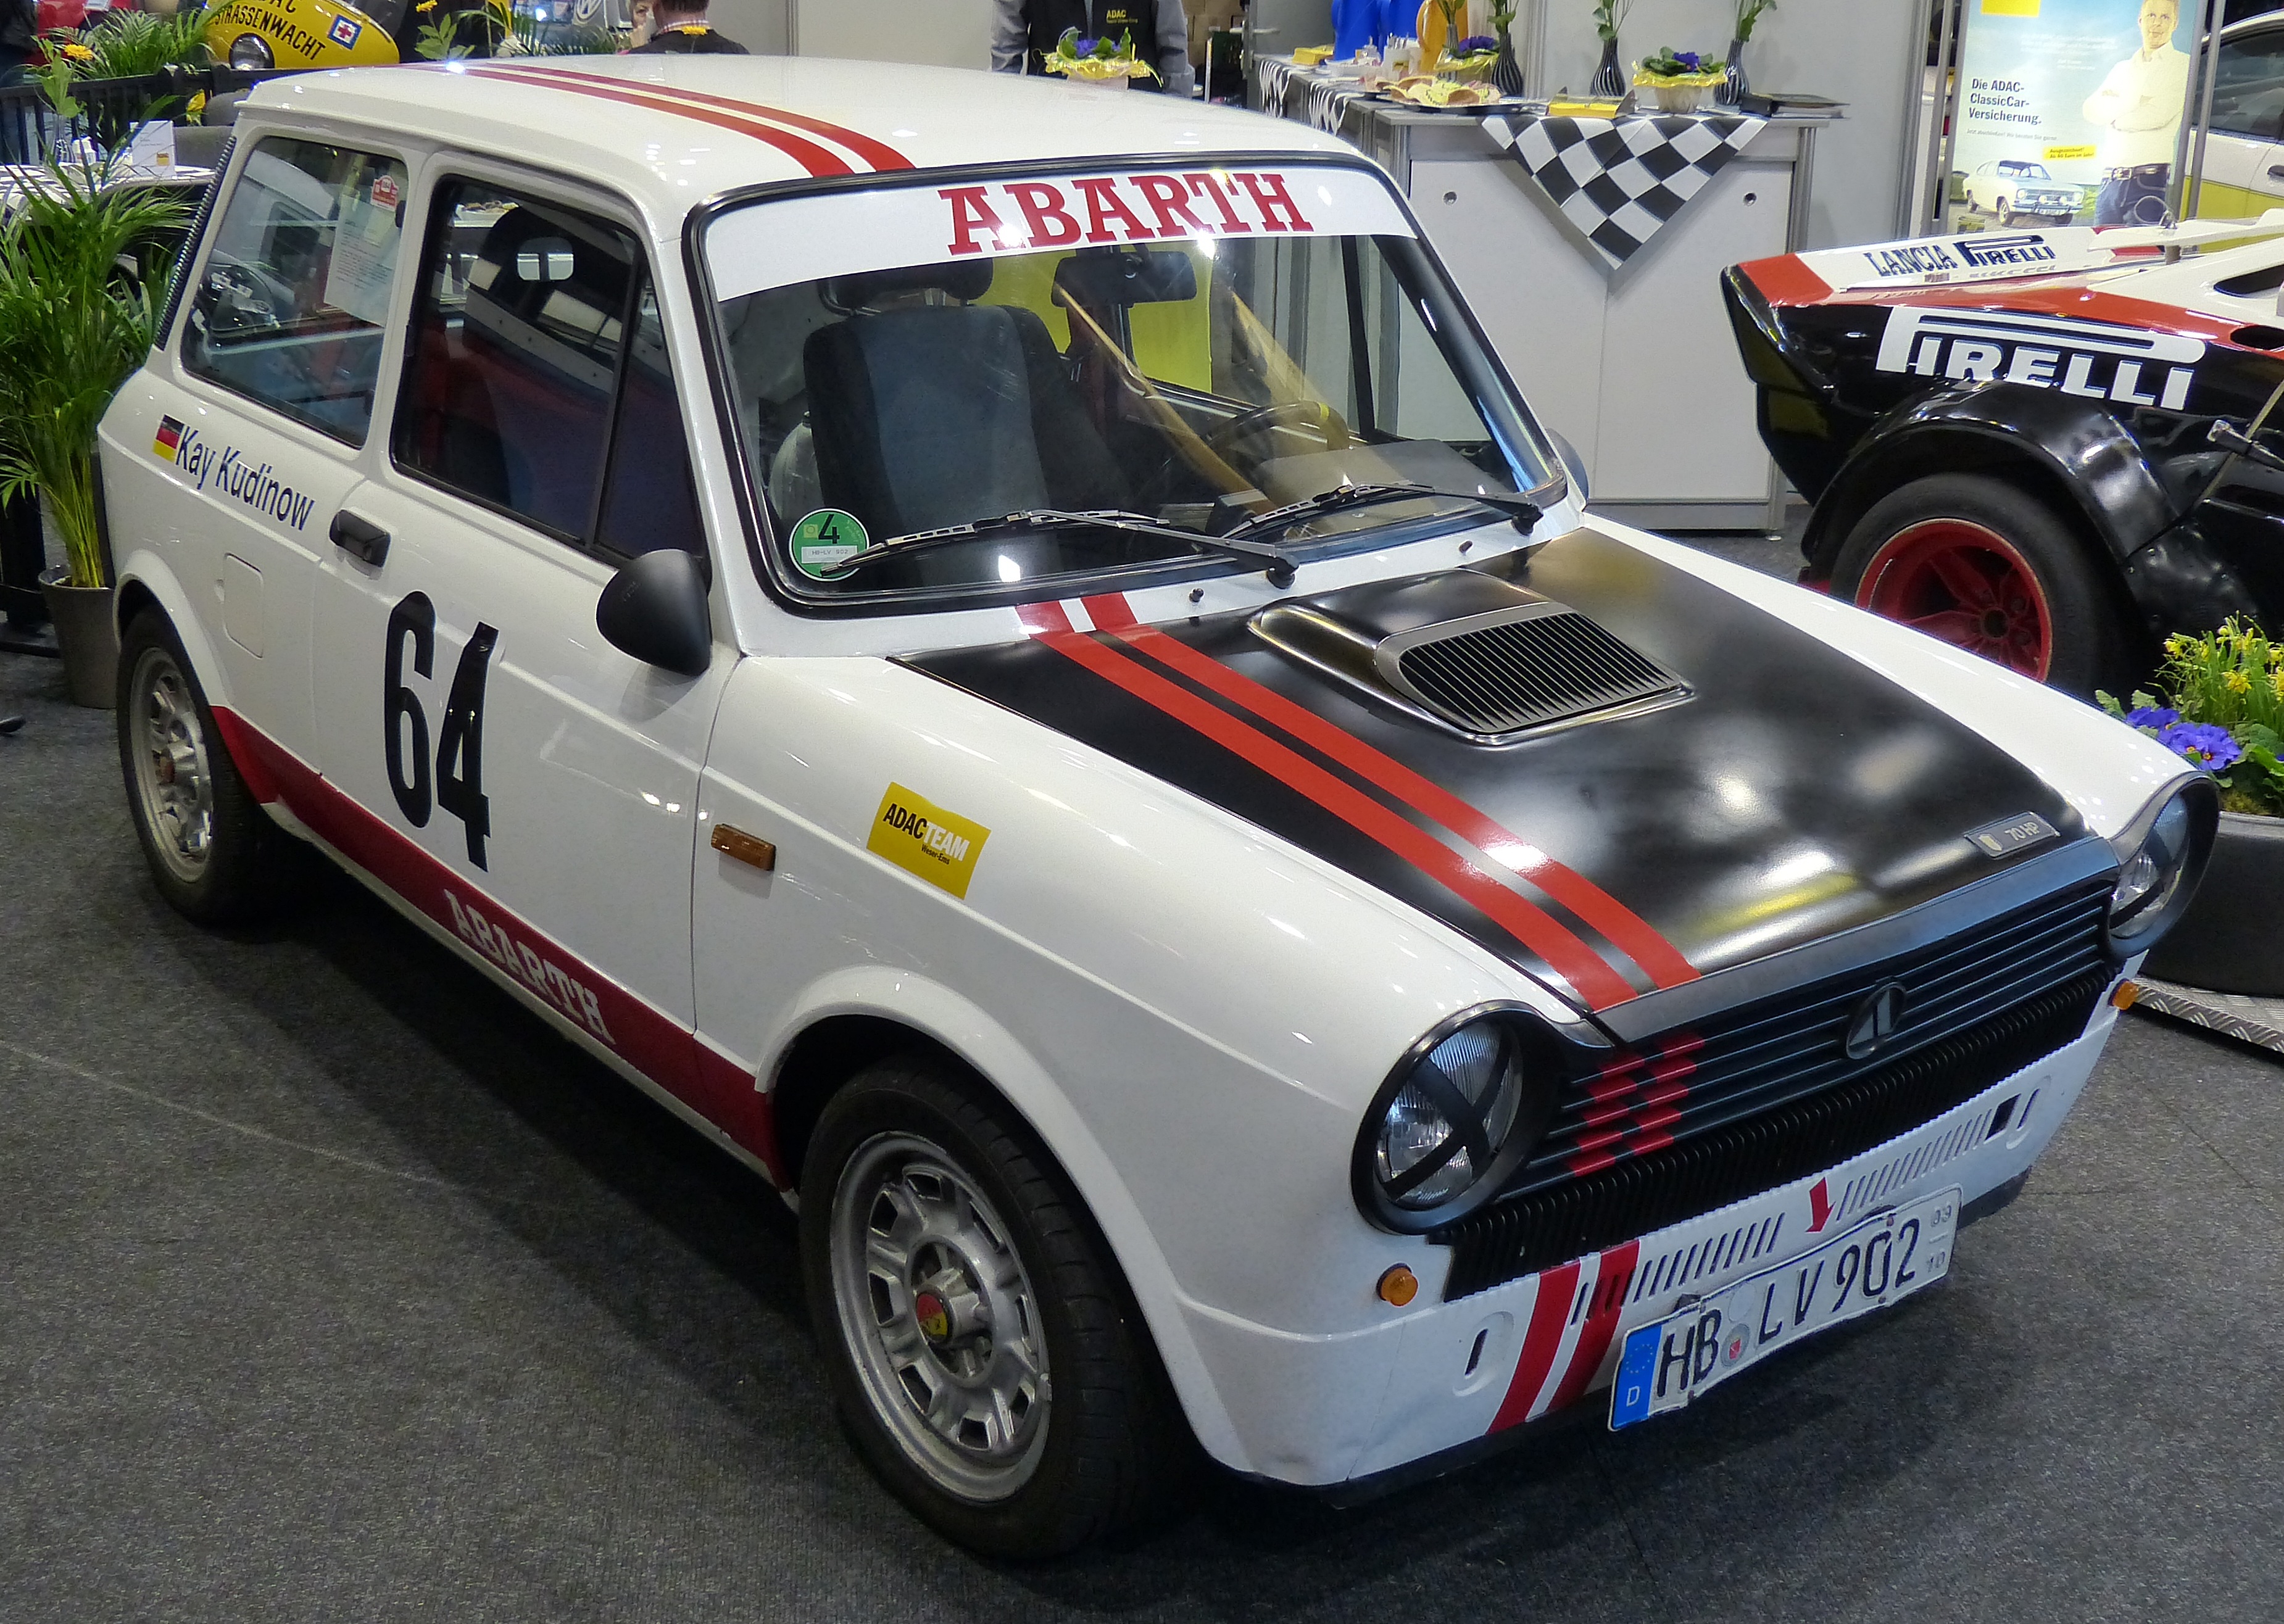
car, vehicle, auto, racing, sedan, oldtimer, classic, exhibition, fair, historically, old cars, antique car, city car, land vehicle, vintage car exhibition, automobile make, family car, subcompact car, autobianchi a112